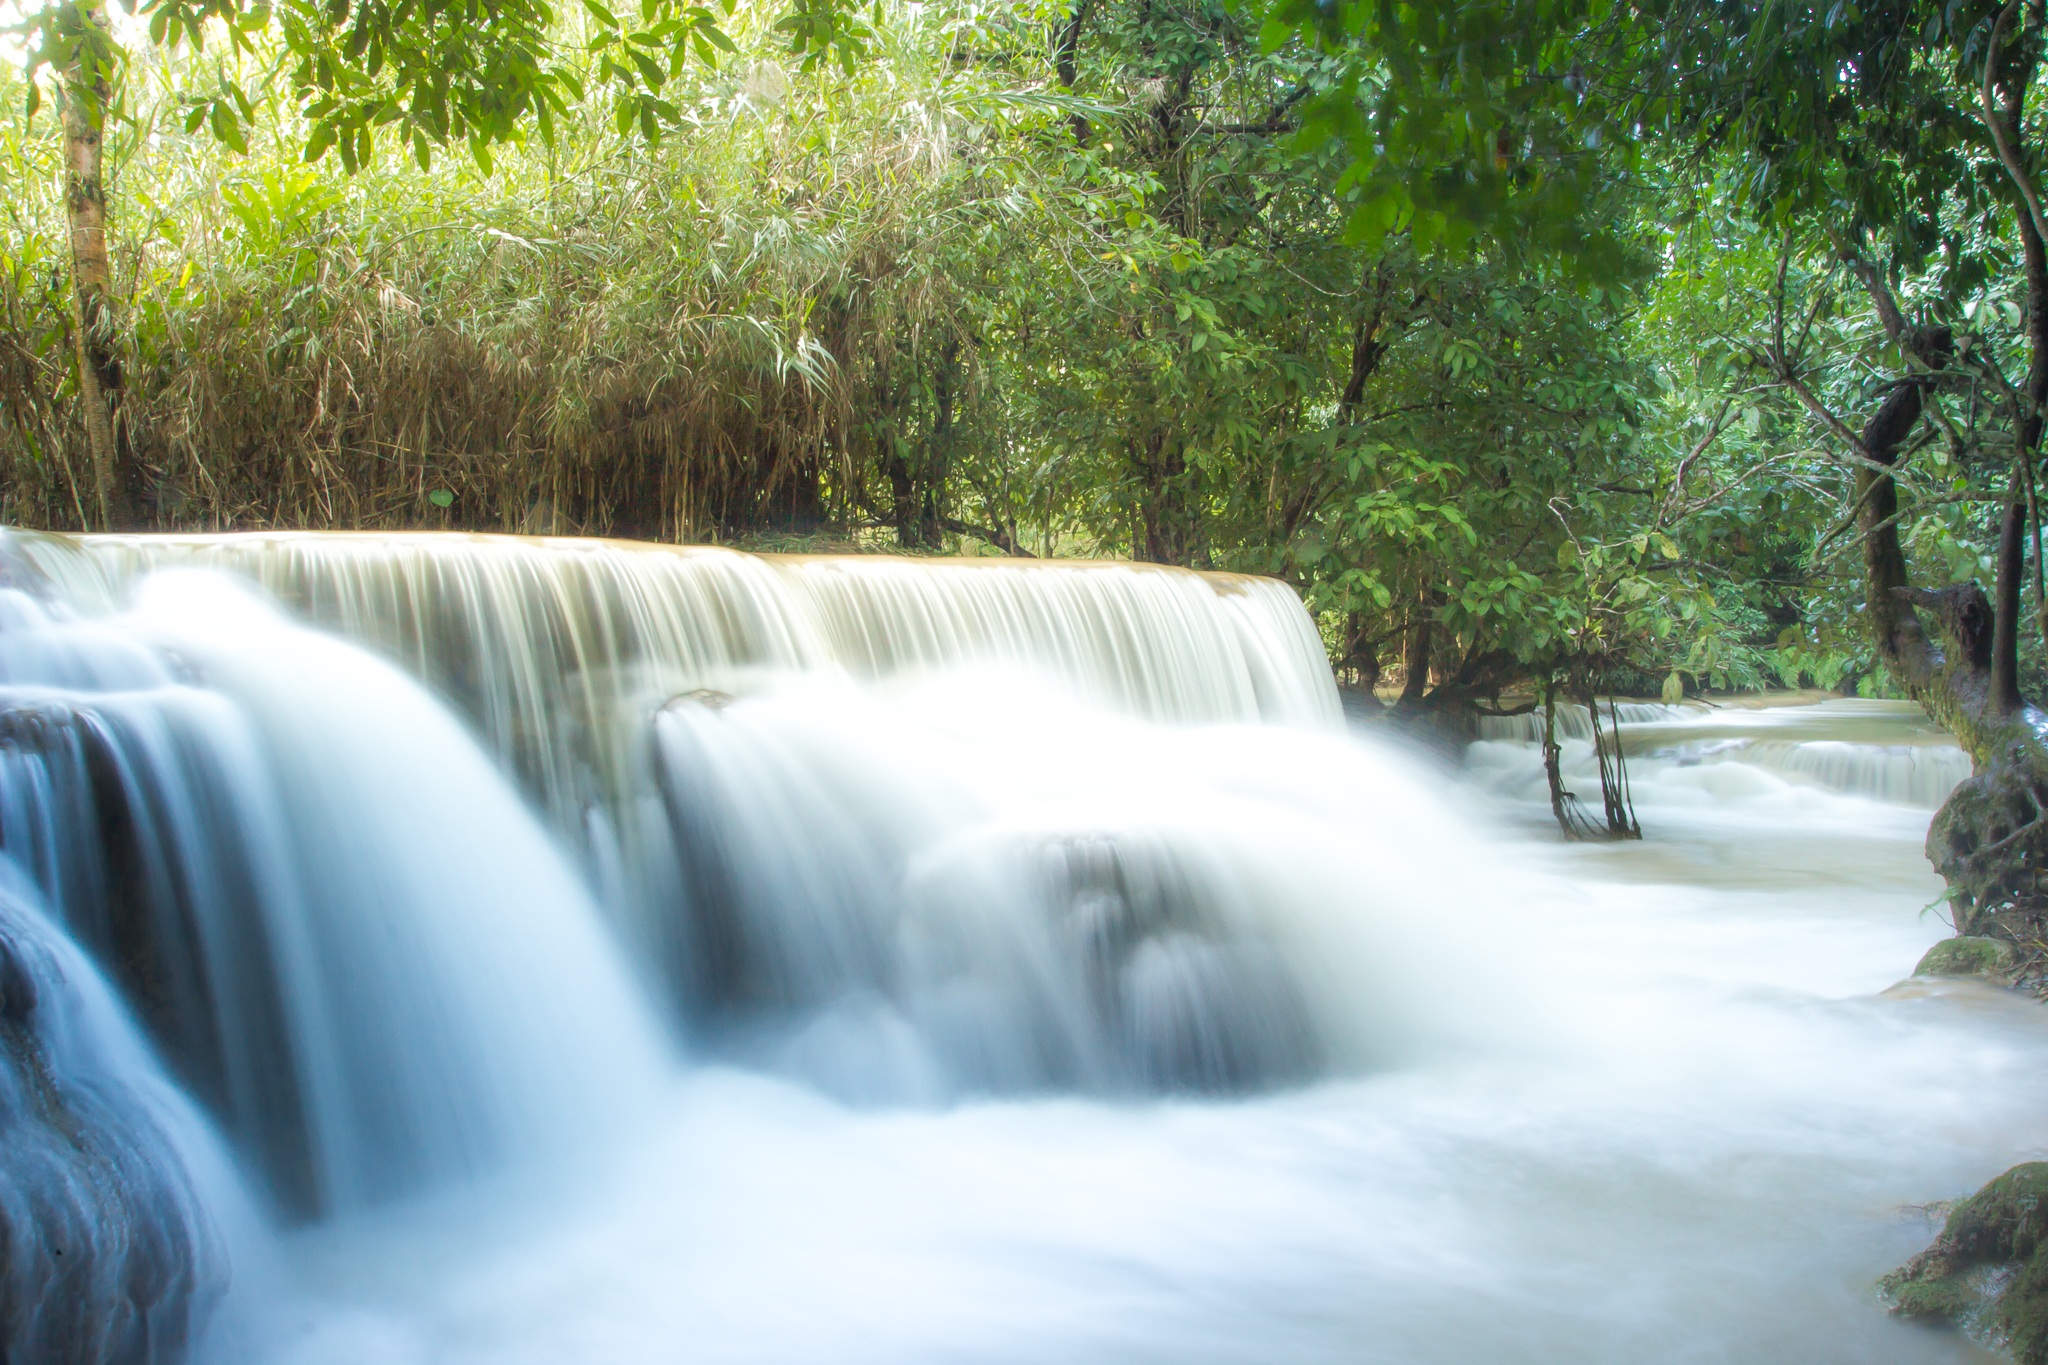
water, forest, waterfall, river, stream, rapid, body of water, wasserfall, laos, water feature, watercourse, guangxi waterfall